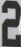
Number: 2